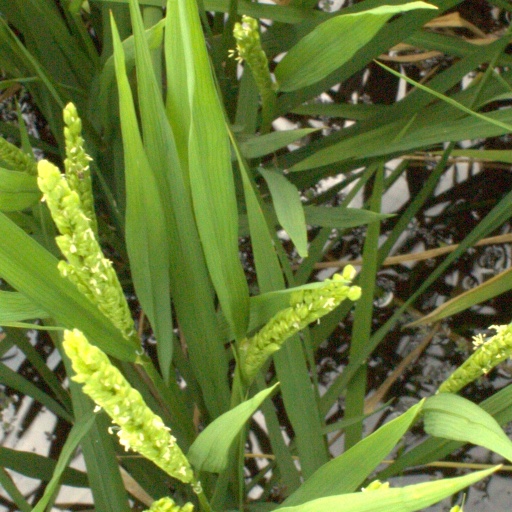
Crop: rice